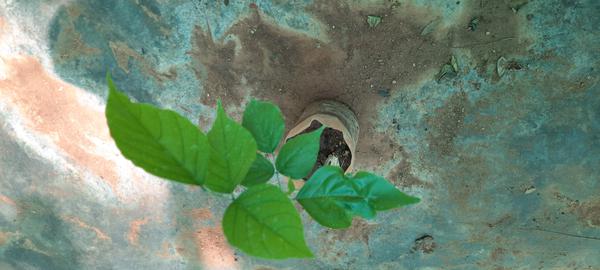
Plant: Honge